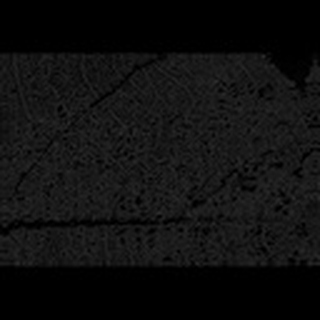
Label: cotton_aphids